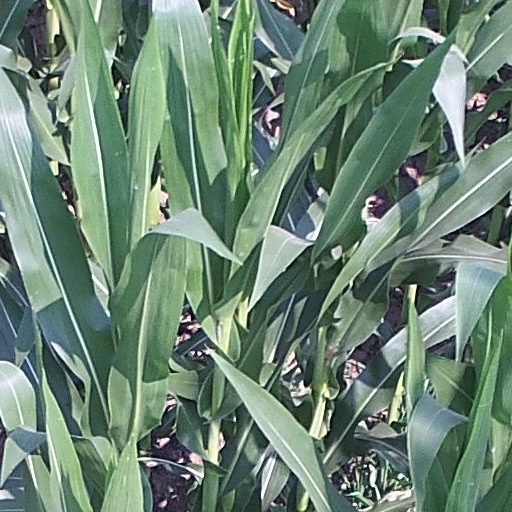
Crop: maize; corn